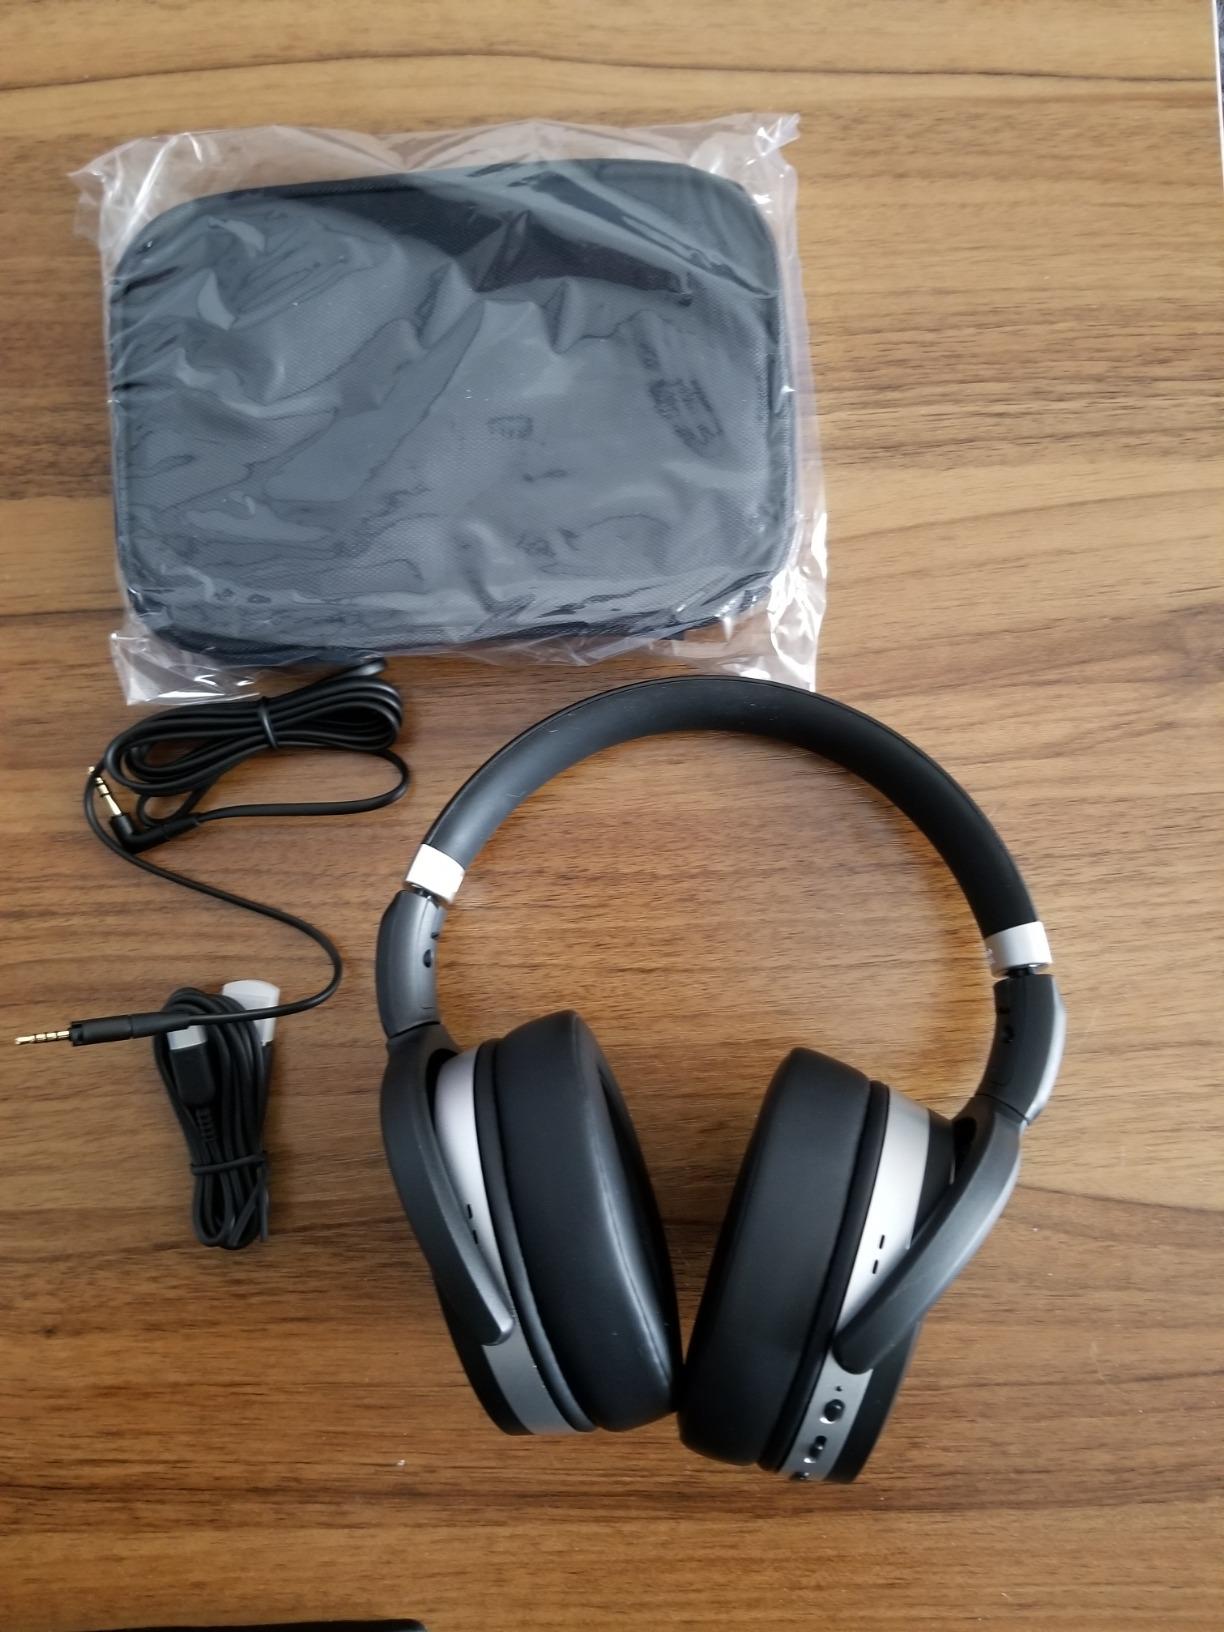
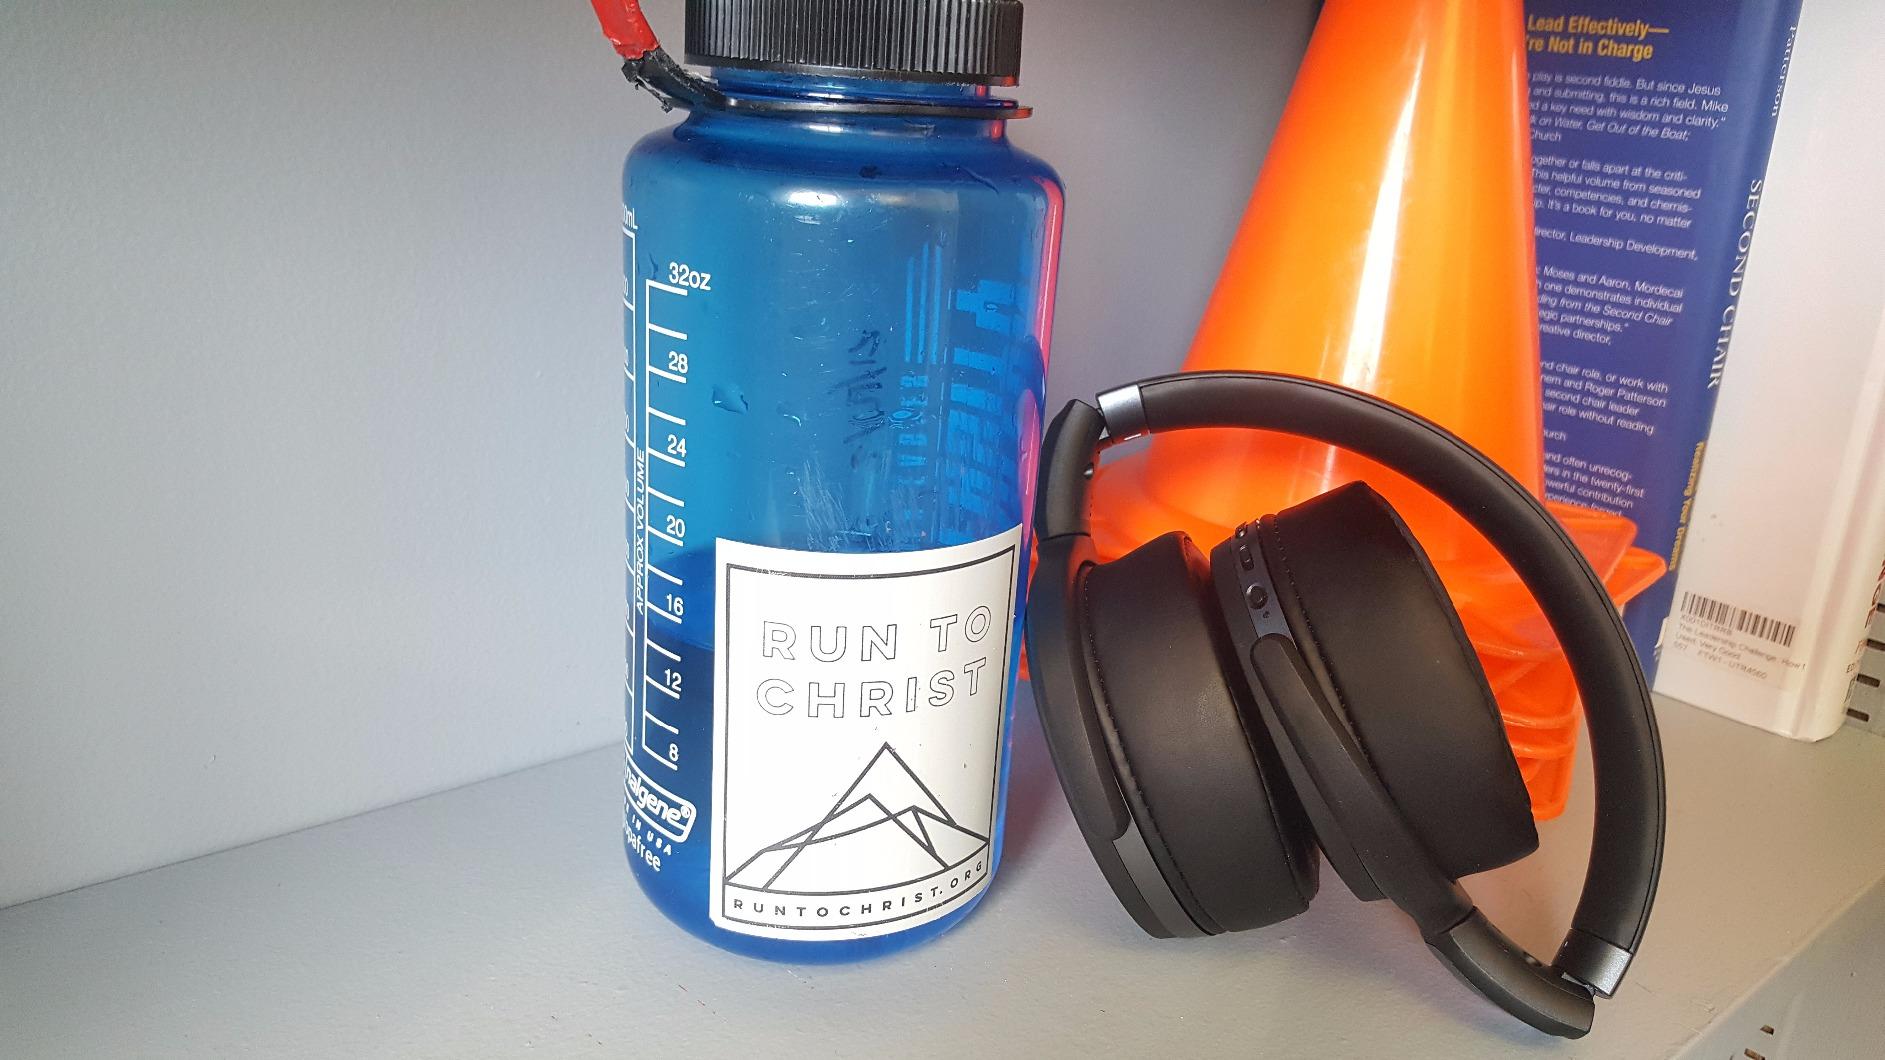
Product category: headphones
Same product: no